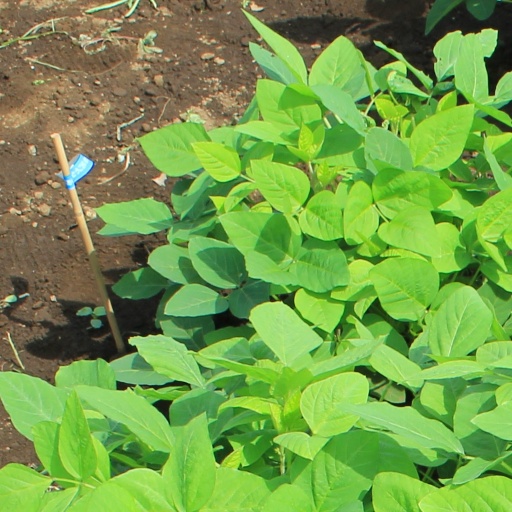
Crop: soybean